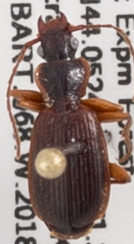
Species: Cymindis cribricollis
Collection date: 2018-06-27
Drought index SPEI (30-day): -0.156
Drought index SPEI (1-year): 0.47
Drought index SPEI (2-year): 0.47